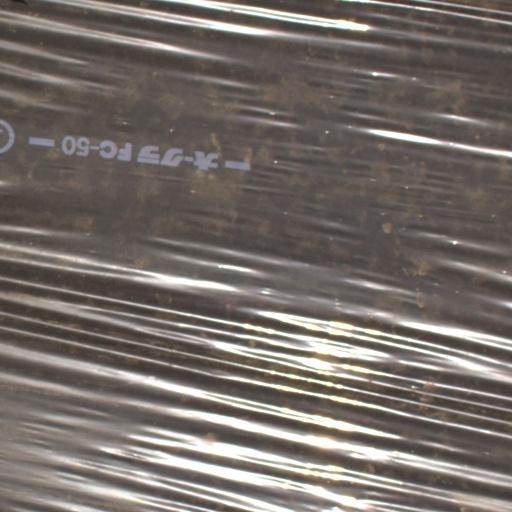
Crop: Jerusalem artichoke